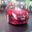
Label: automobile